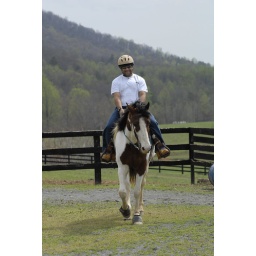
Shots from around the barn with some friends riding our horses at Mountian View Stables.